National Library of Colombia

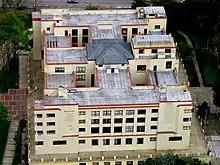
The National Library from above

The law of legal deposit is regulated by Law 44 of 1993, the statutory Decree No. 460 of March 16, 1999, and the Decree 2150 of 1995. These laws and decrees are specifically about the National Library of Colombia. The creators of printed works, as well as audiovisual, audio, and video productions, should supply the library with a specified number of copies of the works, whether they were produced within the Colombian territory or imported.